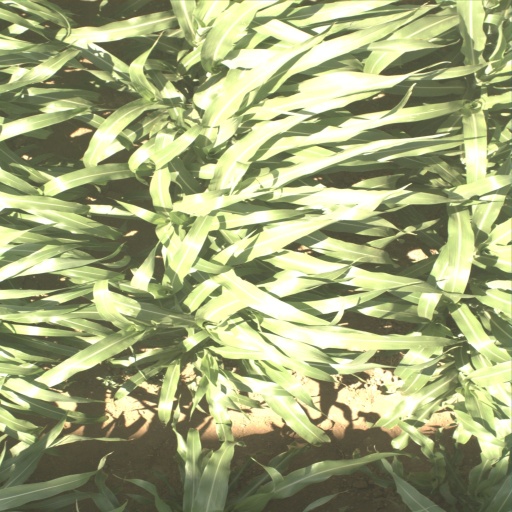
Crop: sorghum